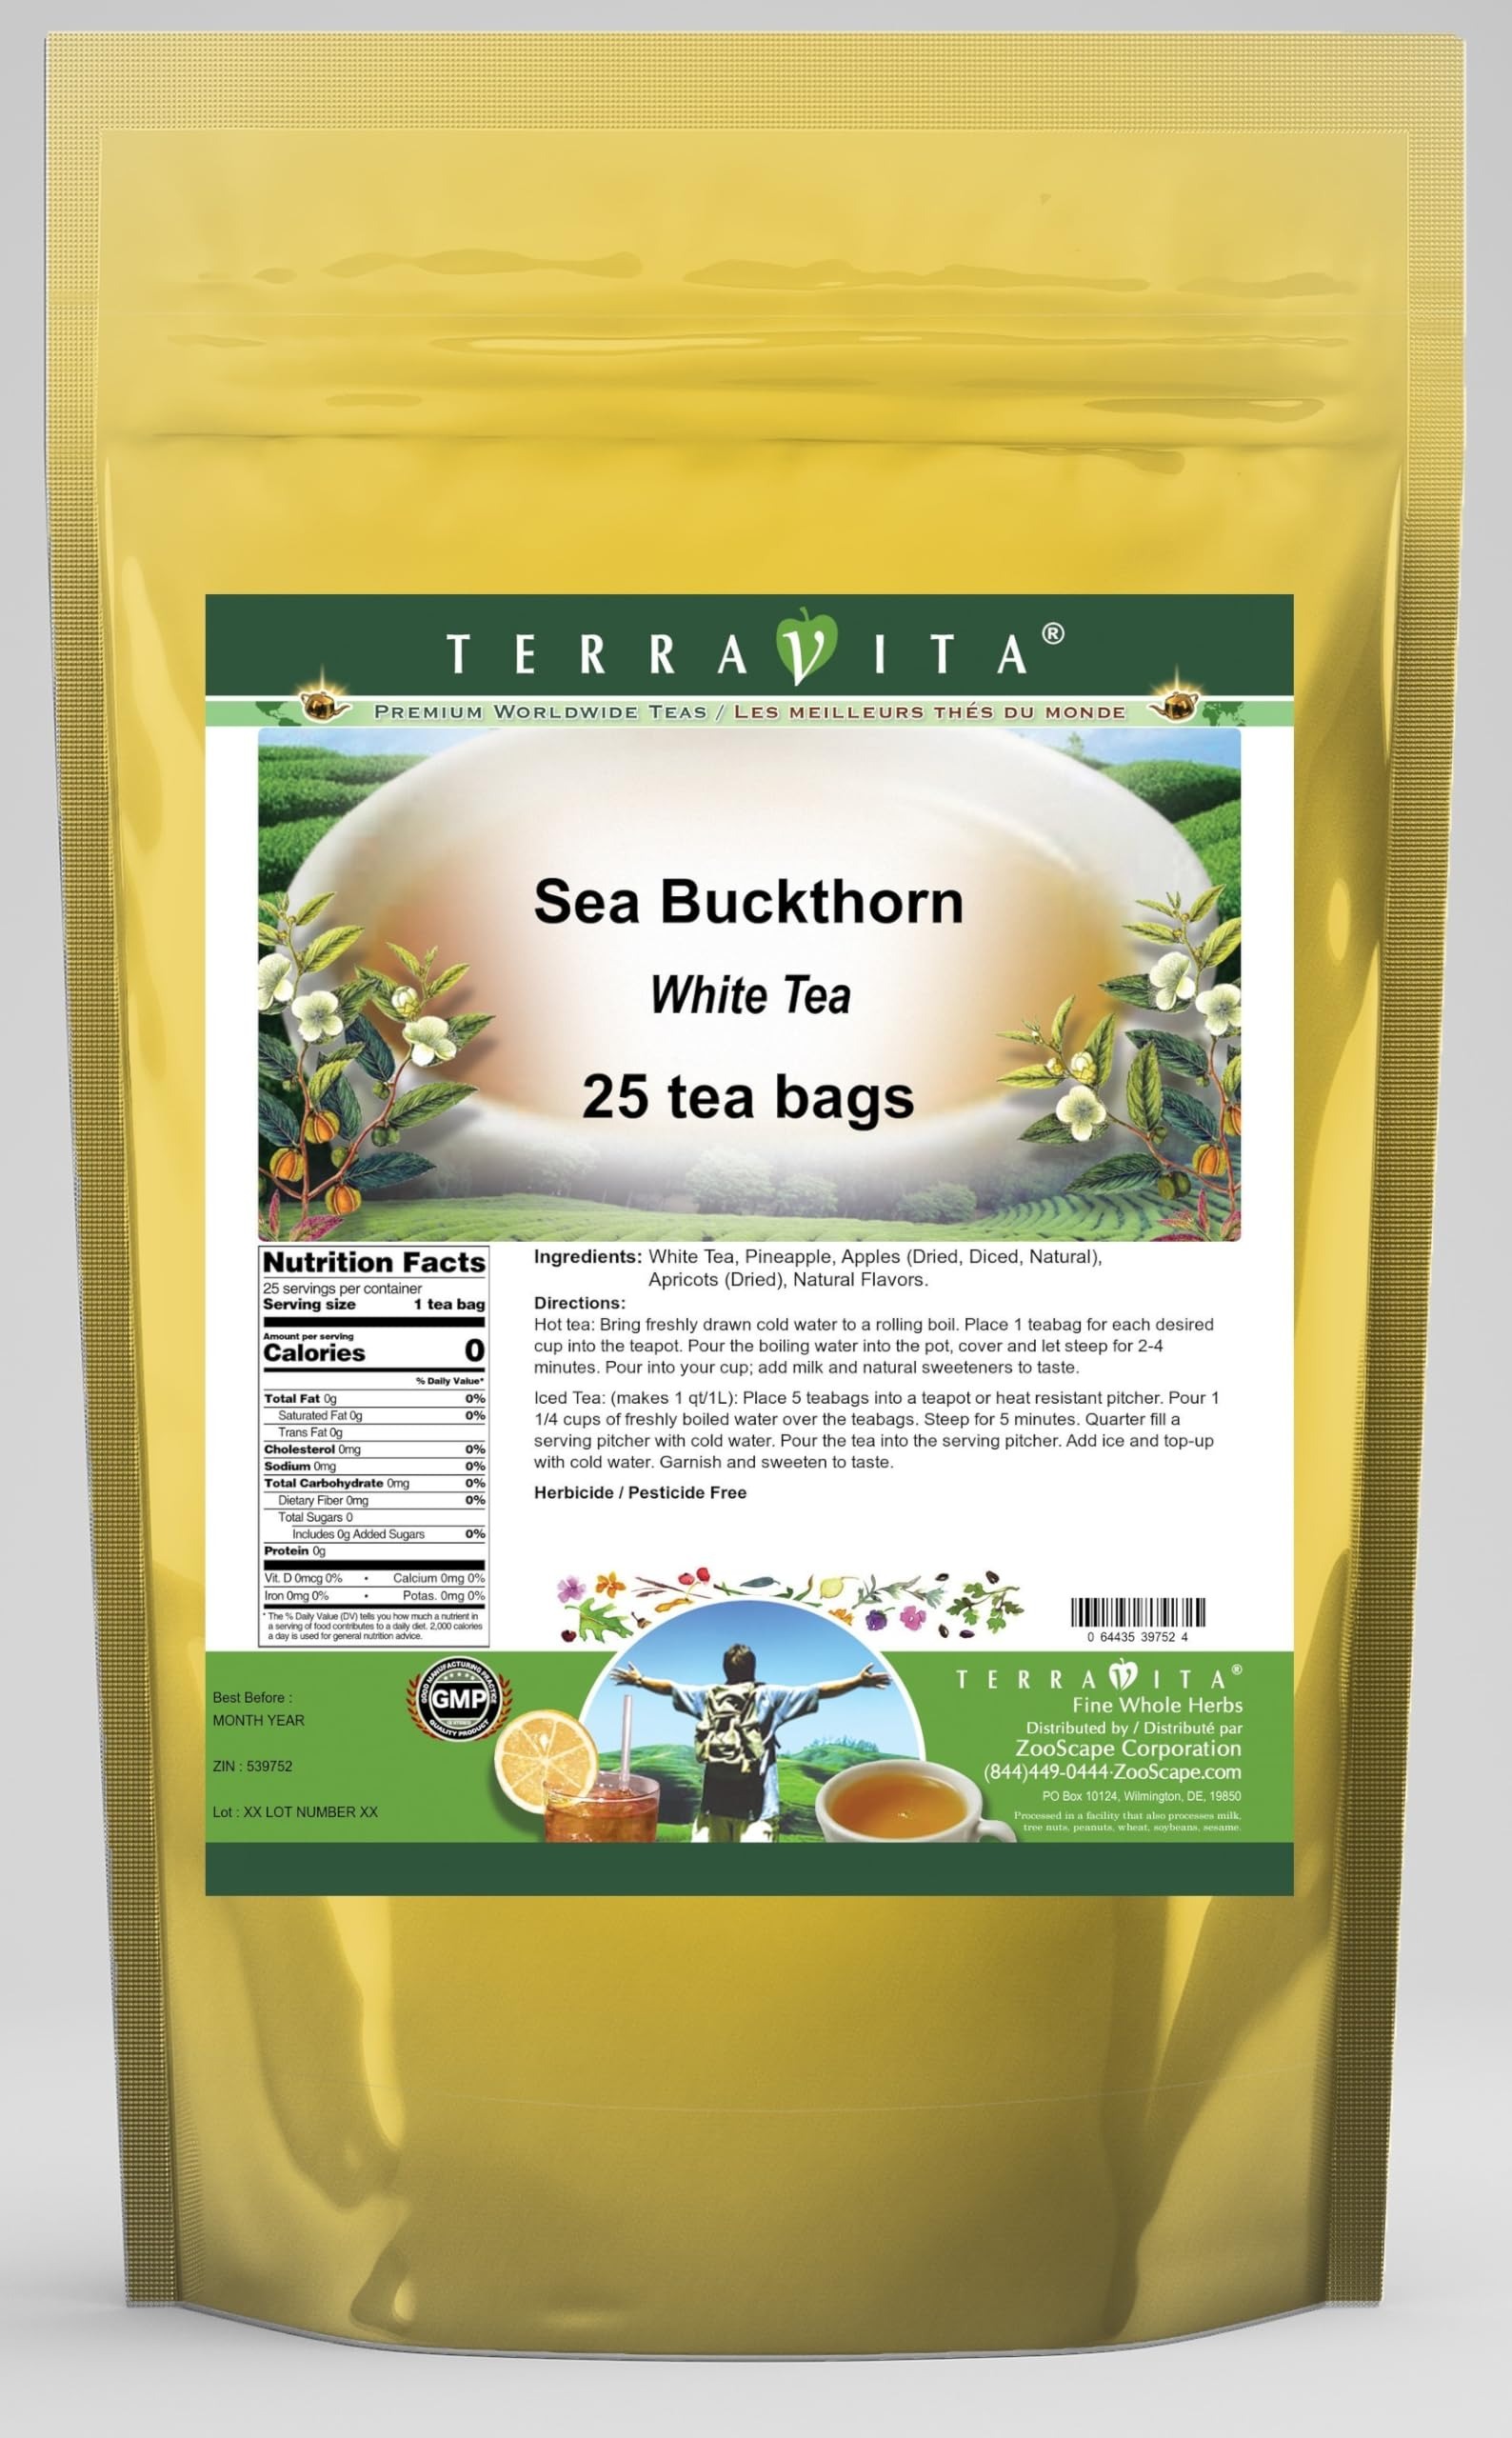
Item Name: Sea Buckthorn White Tea (25 tea bags, ZIN: 539752) - 2 Pack
Bullet Point 1: Our Sea Buckthorn White Tea is a mouth-watering flavored White tea with Pineapple, Dried Apples (Diced, Natural) and Apricots that you can enjoy all year round! The aroma and Sea Buckthorn flavor is a delight! - Ingredients: White tea, Pineapple, Dried Apples (Diced, Natural), Apricots and Natural Sea Buckthorn Flavor.
Bullet Point 2: No fillers.
Bullet Point 3: Manufacturer: TerraVita
Bullet Point 4: Size: 25 tea bags
Bullet Point 5: White Tea Bags - Packed in a convenient upright pouch!
Product Description: Our Sea Buckthorn White Tea is a mouth-watering flavored White tea with Pineapple, Dried Apples (Diced, Natural) and Apricots that you can enjoy all year round! The aroma and Sea Buckthorn flavor is a delight! - Ingredients: White tea, Pineapple, Dried Apples (Diced, Natural), Apricots and Natural Sea Buckthorn Flavor. - Hot tea brewing method: Bring freshly drawn cold water to a rolling boil. Place 1 teabag for each desired cup into the teapot. Pour the boiling water into the pot, cover and let steep for 2-4 minutes. Pour into your cup; add milk and natural sweeteners to taste. - Iced tea brewing method: (to make 1 liter/quart): Place 5 teabags into a teapot or heat resistant pitcher. Pour 1 1/4 cups of freshly boiled water over the teabags. Steep for 5 minutes. Quarter fill a serving pitcher with cold water. Pour the tea into the serving pitcher. Add ice and top-up with cold water. Garnish and sweeten to taste. - TerraVita is an exclusive line of premium-quality, natural source products that use only the finest, purest and most potent ingredients found around the world. TerraVita is hallmarked by the highest possible standards of purity, potency, stability and freshness. All of our products are prepared with the highest elements of quality control, from raw materials through the entire manufacturing process, up to and including the moment that the bottles or bags are sealed for freshness and shipped out to you. Our highest possible standards are certified by independent laboratories and backed by our personal guarantee. - TerraVita exists to meet and ensure your family's health and wellness without the harmful effects of chemicals and health products. We strive to make all of our products affordable and reliable and are constantly searching the market to maintain our
Value: 50.0
Unit: Count

Price: 50.1